Elrig

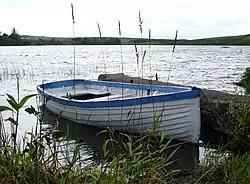
Elrig Loch crannog on the right

A standing stone, the Carlin Stone, can be found on The Derry, near to the head of Elrig Loch, which is also home to the remains of a crannog. The ruins of a mediaeval chapel can be found at Barhobble, which is near to the House of Elrig. None of the above is within Elrig itself, but all are located relatively near to the settlement in Mochrum Parish.